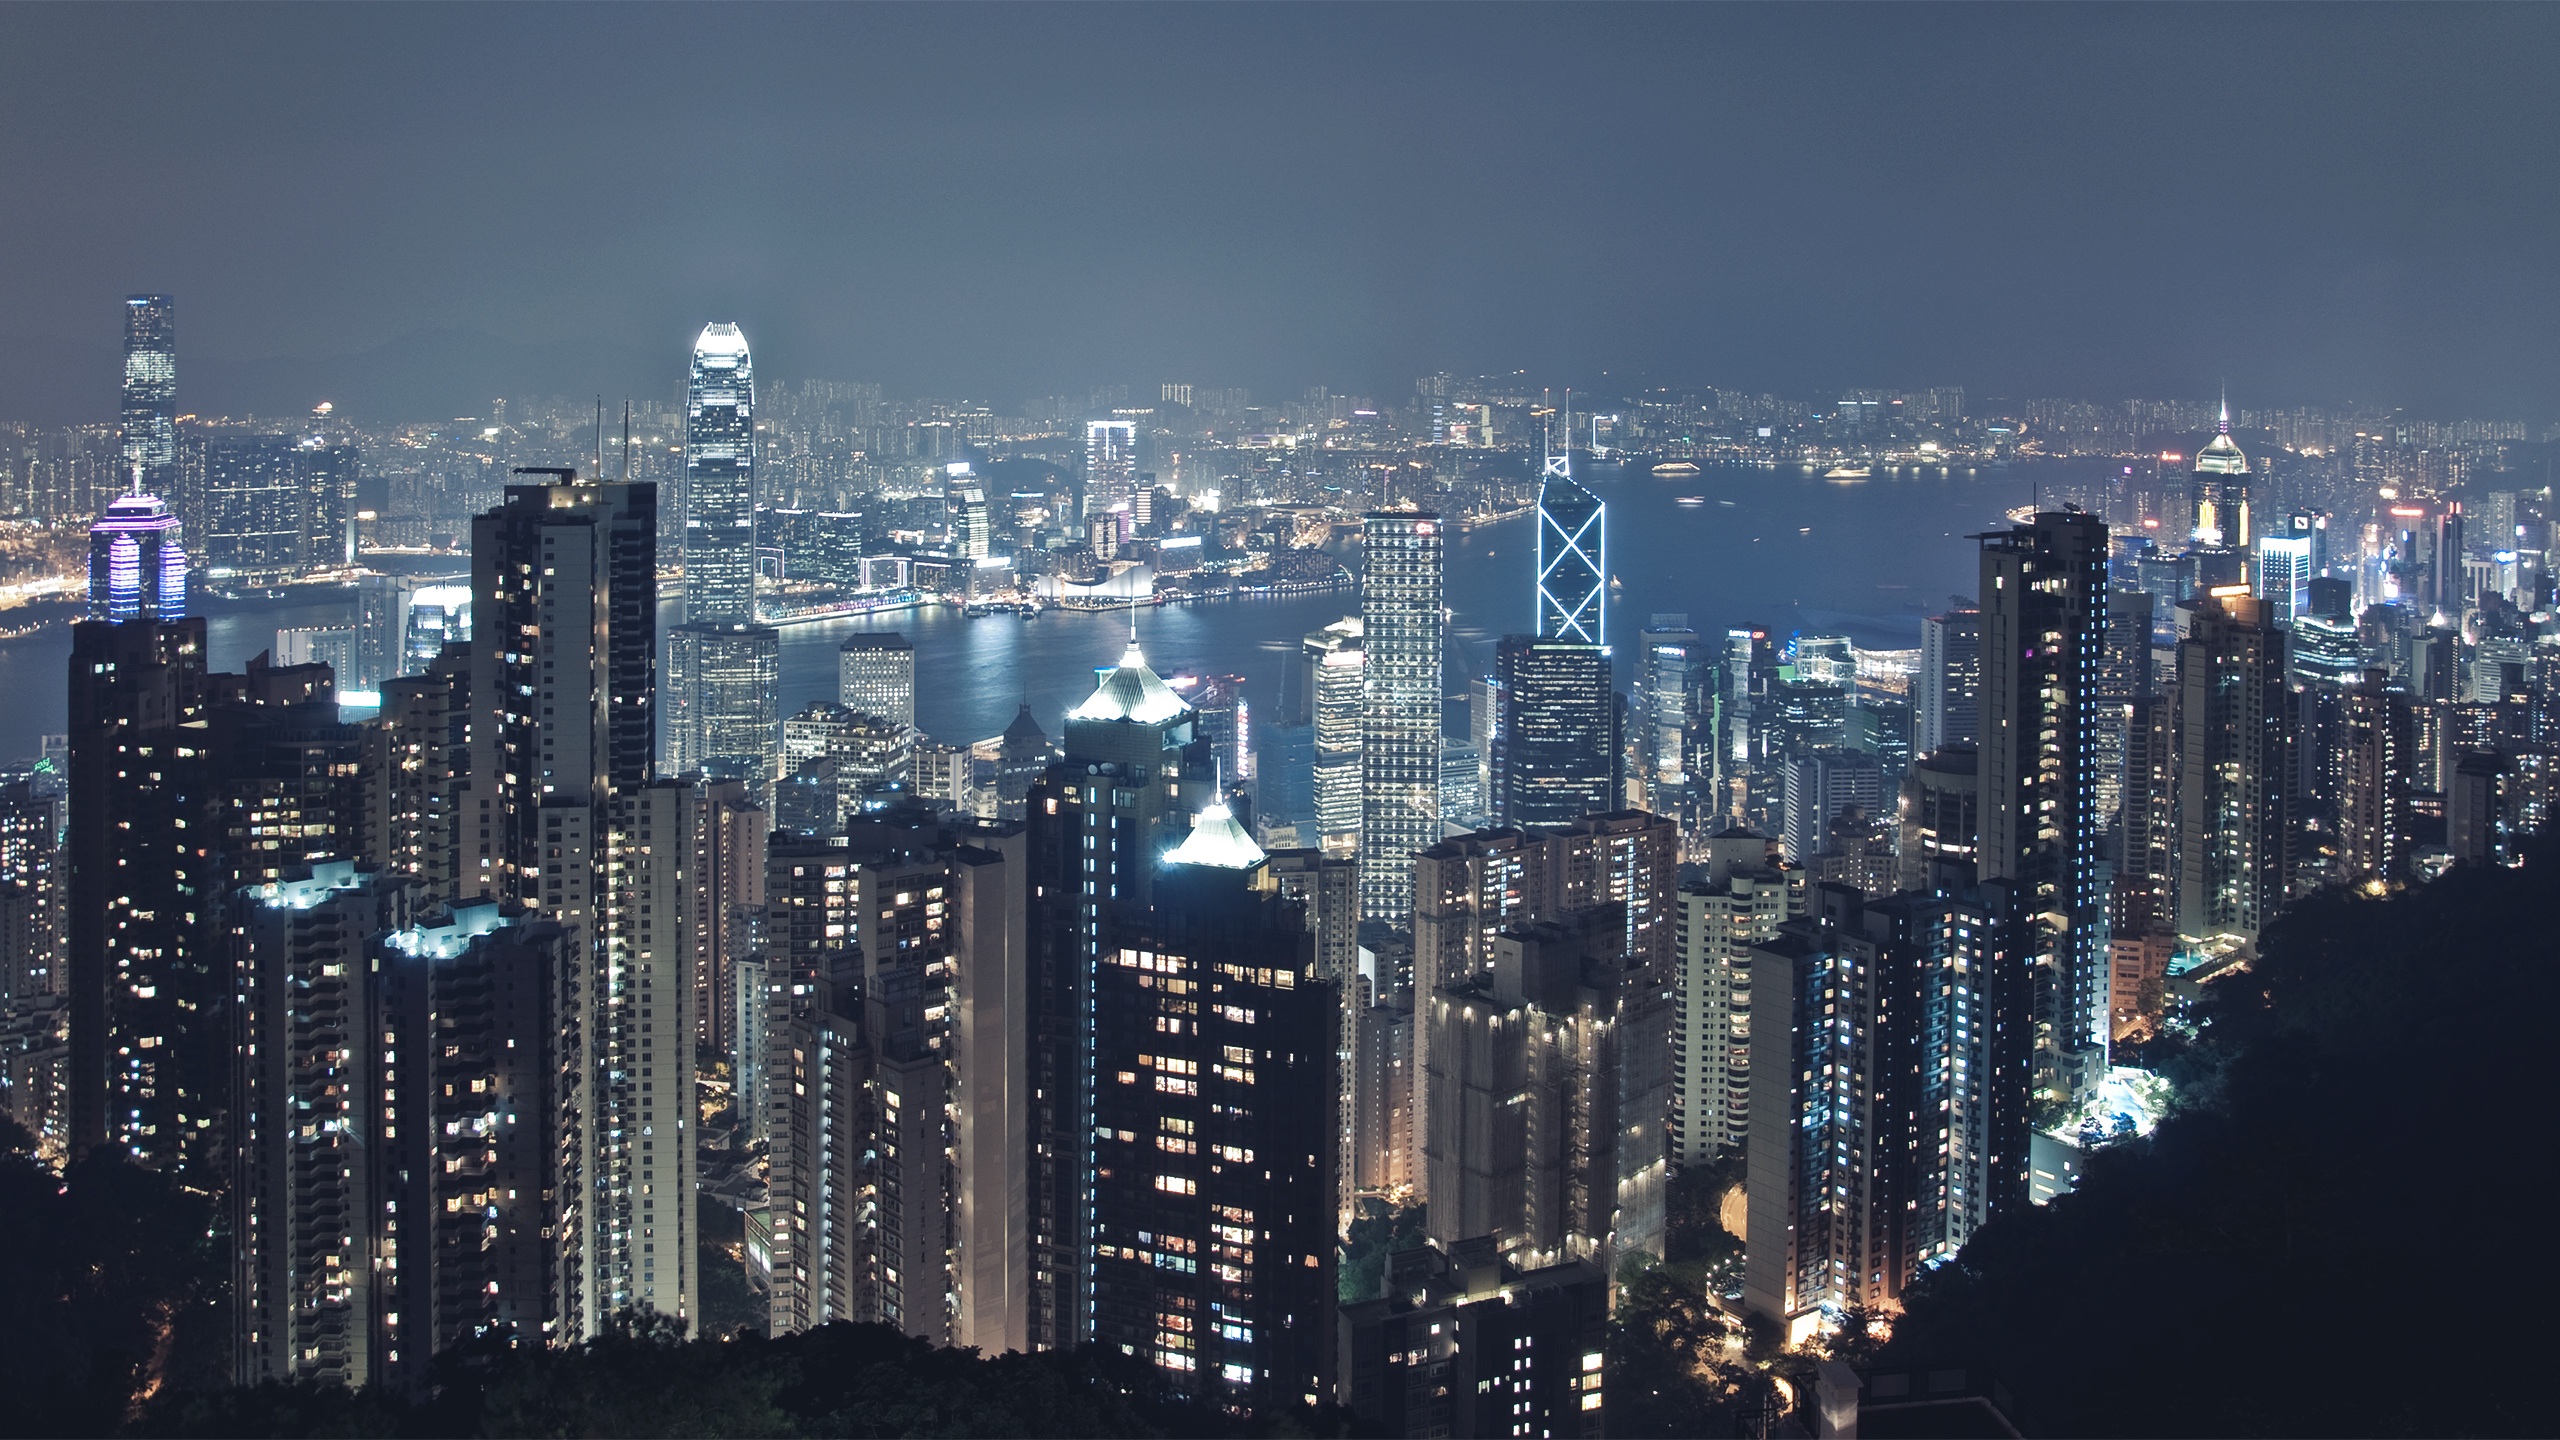
horizon, light, skyline, night, city, skyscraper, cityscape, downtown, dusk, evening, tower, tower block, skyscrapers, buildings, hongkong, metropolis, aerial photography, high rises, urban area, geographical feature, human settlement, atmosphere of earth, metropolitan area